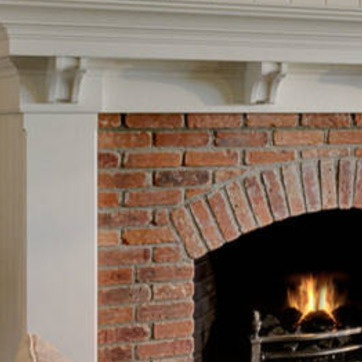
Material: brick